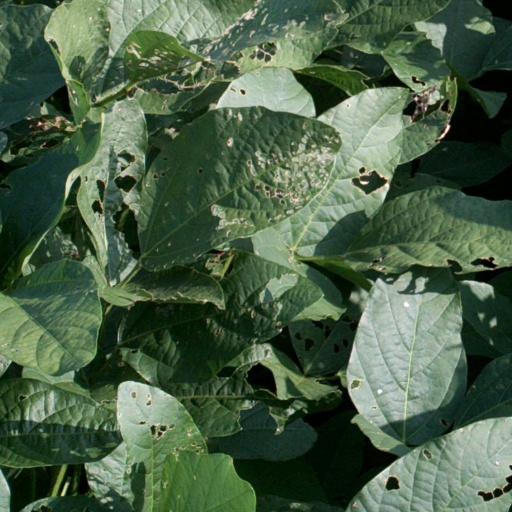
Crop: soybean